Titan (Six Flags Over Texas)

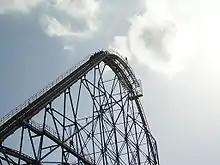
The lift hill

Titan begins with a slow U-turn out of the station and then a climb up a hill. At the summit the train drops into a underground tunnel. Immediately after the tunnel, riders are taken through a large turnaround to the right. Following the turnaround, riders encounter a large camel back that provides significant airtime. The train subsequently enters a 540 degree upwards helix which leads to the mid-course brake run. Off the mid-course brakes, the trains maneuver a left hand drop, leading into an over-banked turn. Then followed by a 570 degree downward helix with a camera installed for souvenir photos. Afterwards, the trains navigate a banked turn to the left and then another to the right. After this, the trains enters the final brake run and returns to the station.